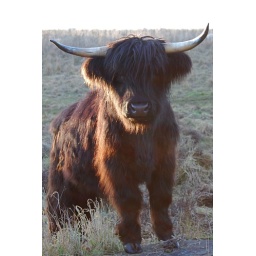
Highland cattle graze with sheep in one of the fields in Highwoods Country Park, Colchester